Devi (1960 film)

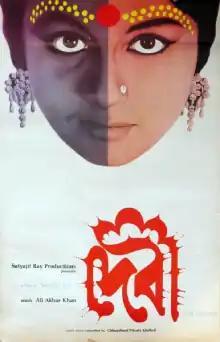
Film Poster with Bengali Title

Devi is a 1960 Bengali-language drama by director Satyajit Ray, starring Sharmila Tagore, Soumitra Chatterjee, and Chhabi Biswas. It is based on a short story by Prabhat Kumar Mukhopadhyay. The plot follows a zamindar (Biswas) who believes that his daughter-in-law (Tagore) has revealed herself to be a Goddess incarnate in a dream.